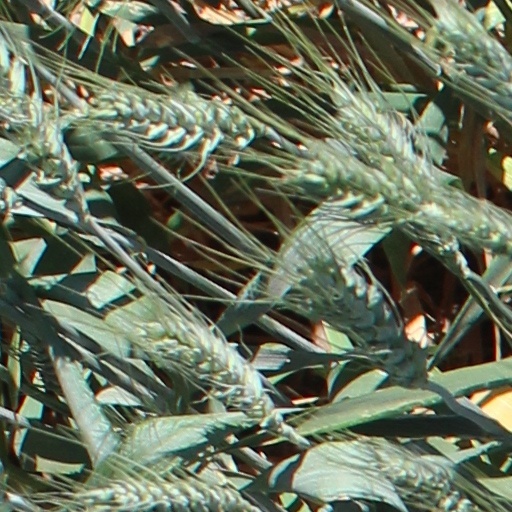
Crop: wheat